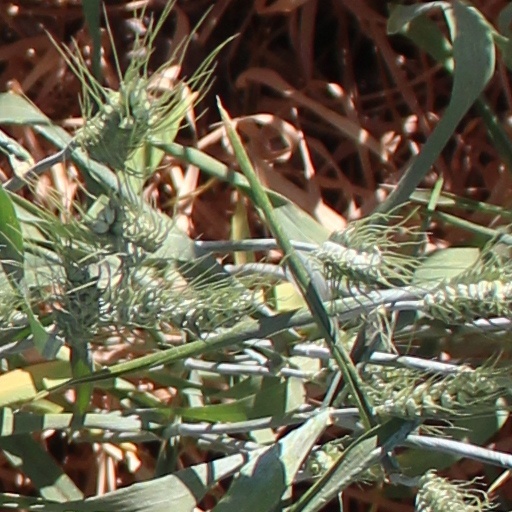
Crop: wheat